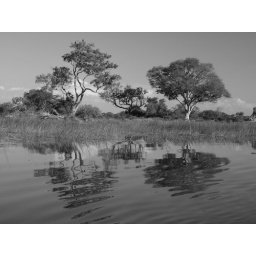
A black and white shot of two trees reflected in the river, near Pom Pom camp, Okavango Delta, Botswana